Ye-One Rhie

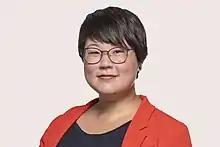

Ye-One Rhie (born 1987) is a German politician of Korean descent who was elected as a member of the Bundestag at the 2021 German federal election, on the SPD party list for North Rhine-Westphalia, and served until the 2025 election.